Padmini (actress)

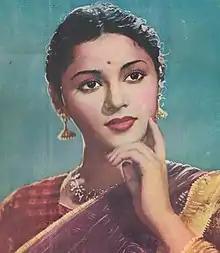
Padmini in 1950

Padmini Ramachandran (13 December 1932 – 24 September 2006) was an Indian actress and trained Bharatanatyam dancer, who acted in over 250 Indian films. She acted in Tamil, Hindi, Malayalam, Telugu and Russian language films. Padmini, with her elder sister Lalitha and her younger sister Ragini, were called the "Travancore sisters".